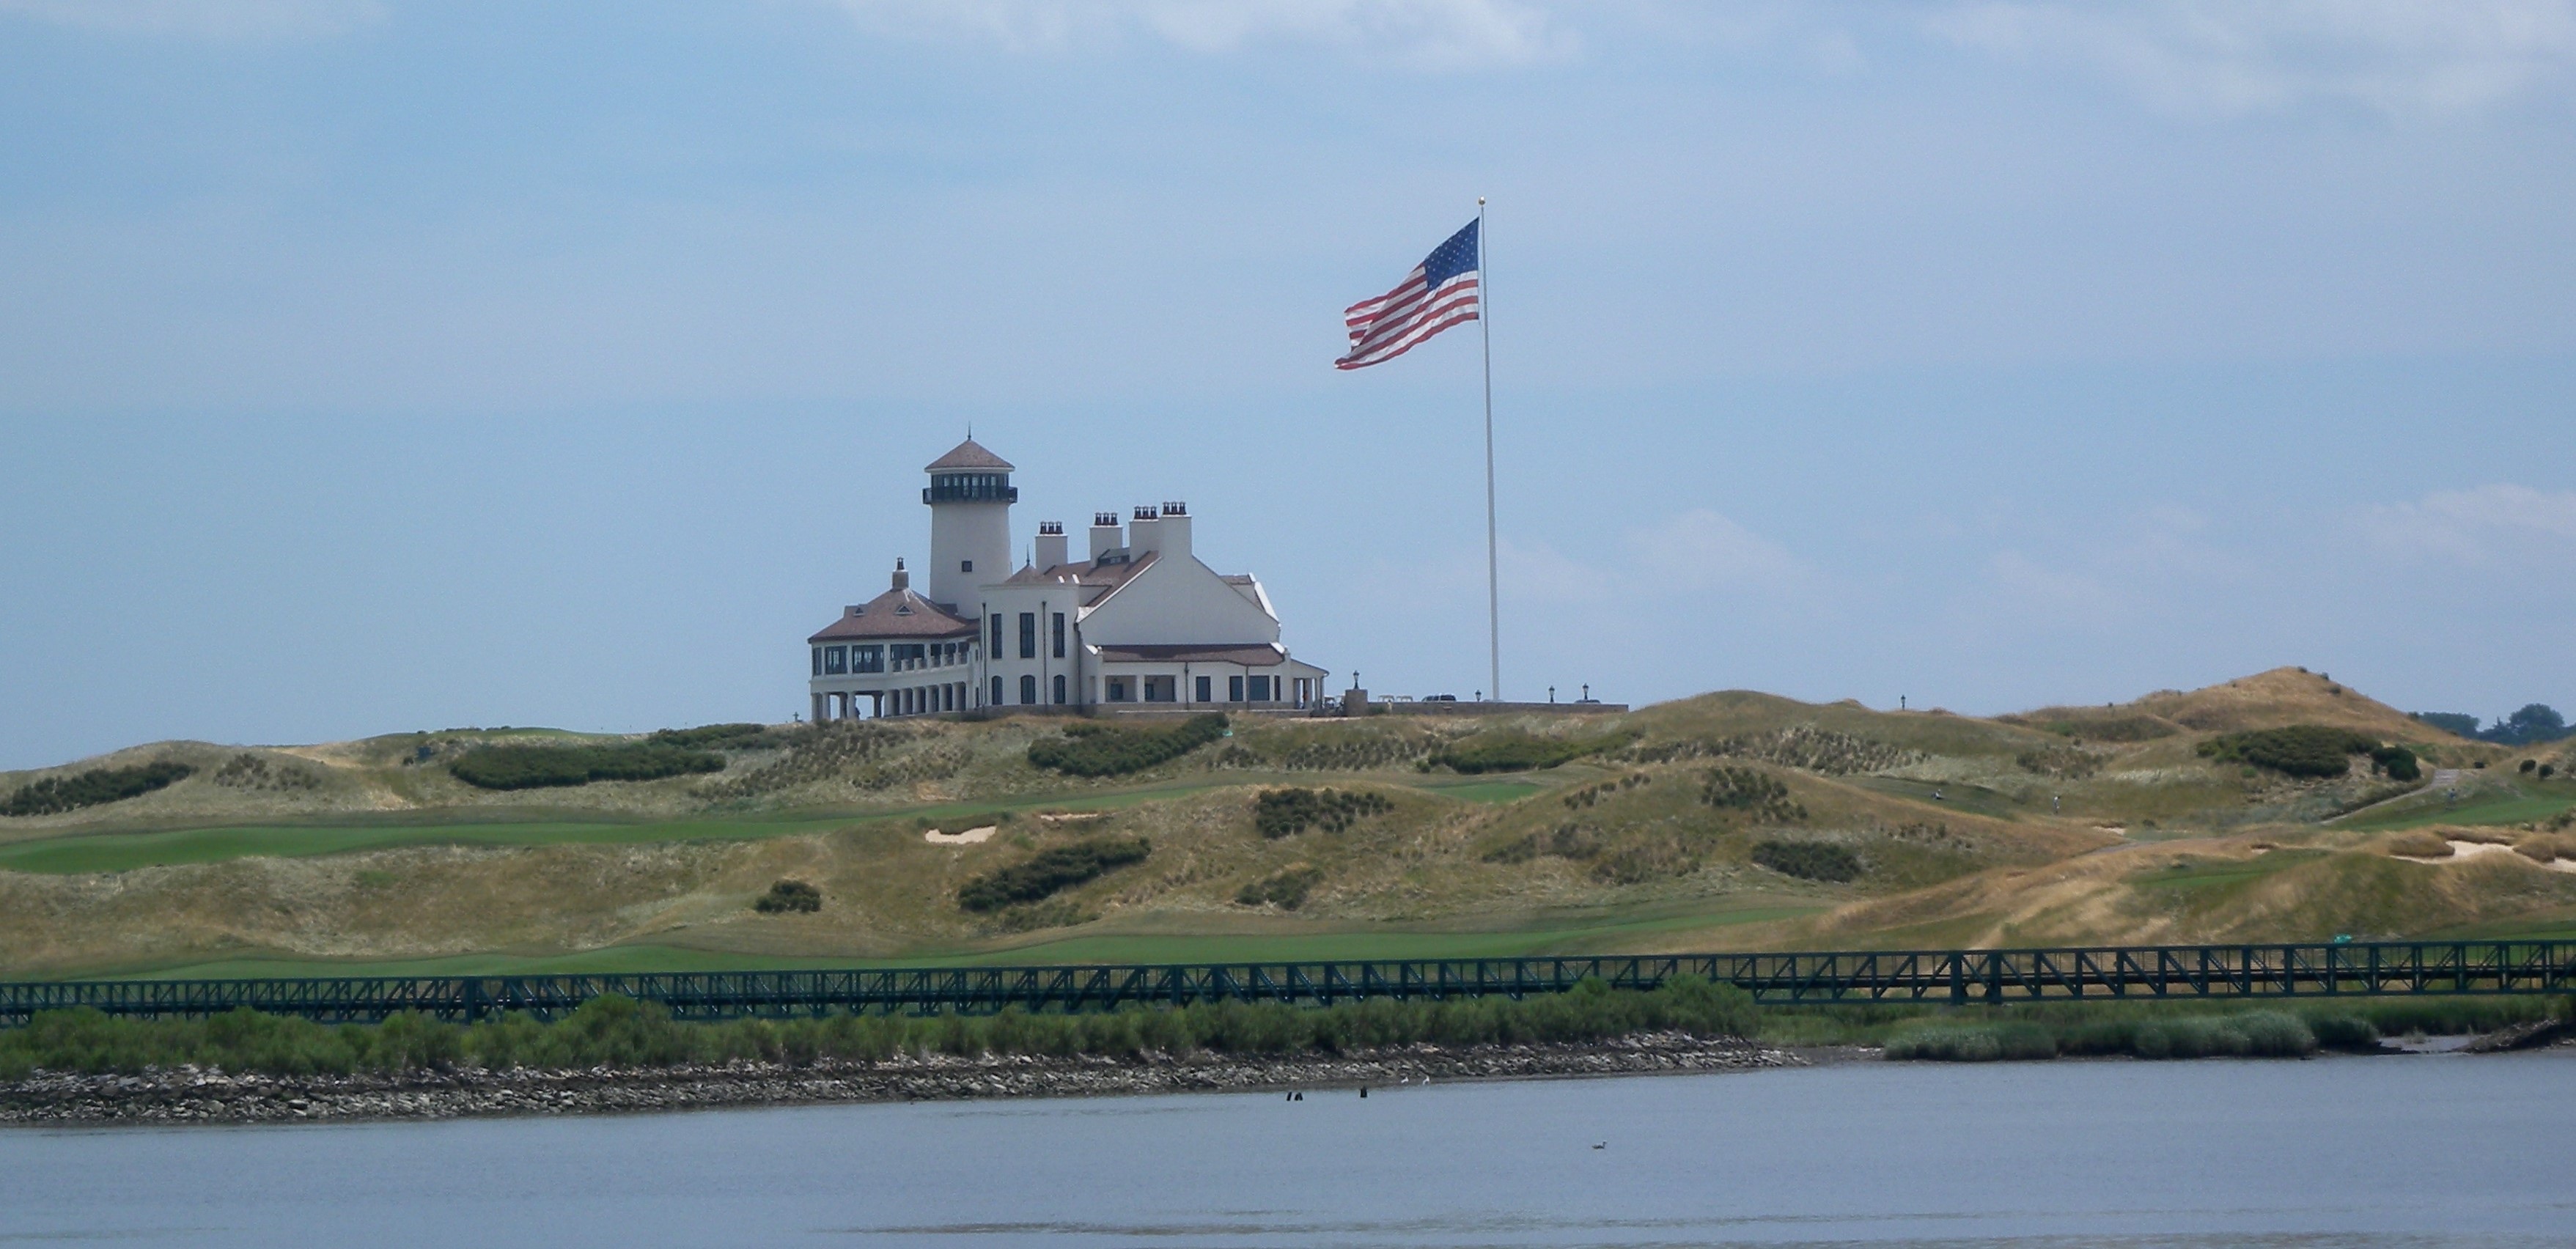
sea, coast, lighthouse, building, military, cove, tower, bay, club, reservoir, golf, terminal, former, cape, new jersey, hudson river, bayonne